EPTB Seine Grands Lacs

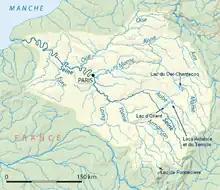
Map of the Seine drainage basin and the large Seine lakes

On June 16, 1969, following the disappearance of the Seine department a year earlier, a ministerial decree officially created the "Institution interdépartementale des barrages-réservoirs du bassin de la Seine" (IIBRBS). This public basin institution is now managed by the general councils of the four departments belonging to the Seine basin: Paris, Hauts-de-Seine, Seine-Saint-Denis, and Val-de-Marne. Its mission is to increase the flow of the Seine and its tributaries during low-water periods (to ensure the water resources required by the Paris conurbation) and to protect the Île-de-France region from flooding by means of the lake reservoirs it manages.